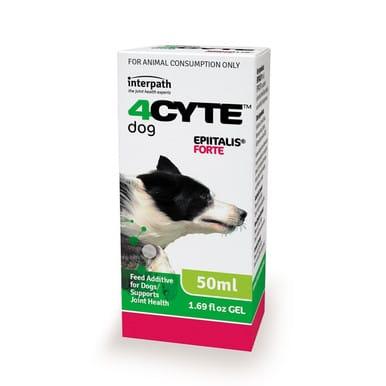
Kifungashio cha boksi kenye maandishi na picha ya mbwa, cha ujazo wa milimita hamsini. Kinachoifadhi dawa itaokanayo na mimea, itumikayo kutibu magonjwa ya mifupa na viungio kwa wanyama kama mbwa na farasi.